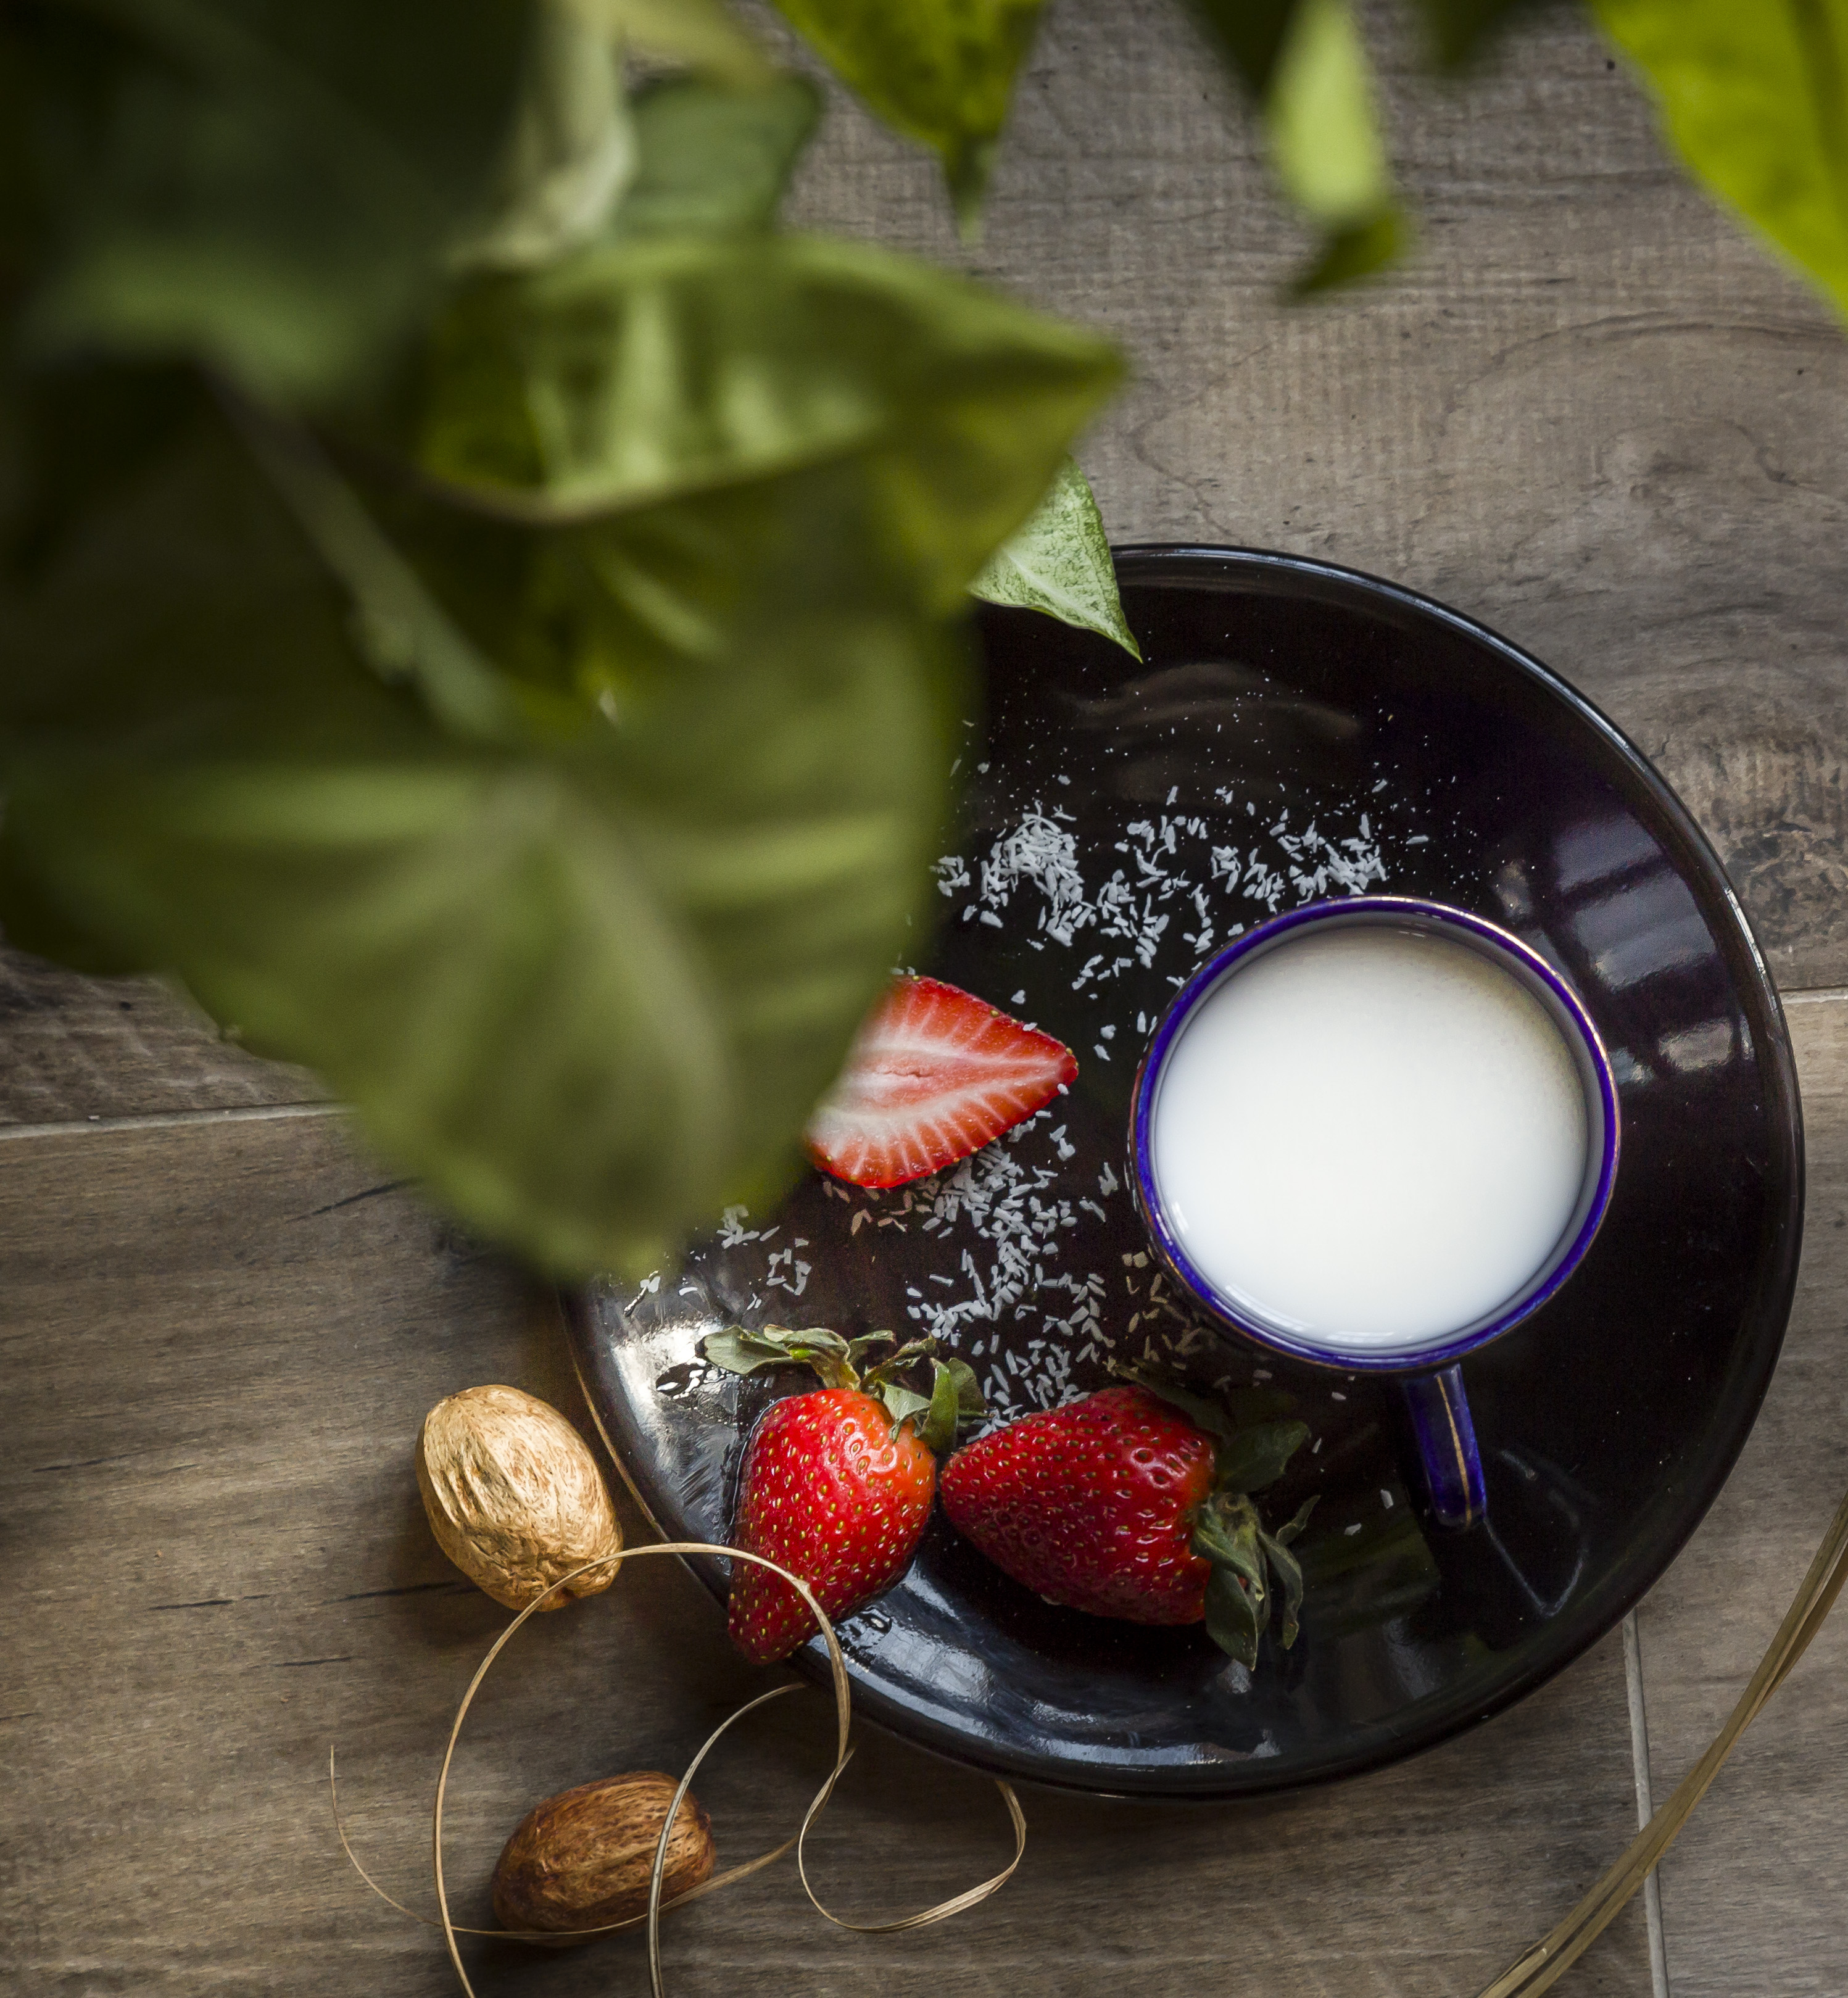
fruit, red, strawberry, sweet, milk, summer, food, healthy, easy, dishware, ingredient, tableware, recipe, serveware, cuisine, natural foods, produce, dish, comfort food, plate, fashion accessory, platter, garnish, sweetness, circle, drink, still life photography, finger food, berry, wood, still life, strawberries, boysenberry, superfood, orange, herb, citrus, vegetable, glass, soil, dairy, apple, sphere